Bechyně

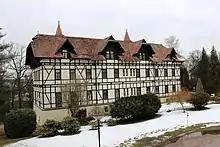
Libuše Spa House

Ceramic tradition in Bechyně began in 15th century by small pottery shops. This ceramic tradition has evolved from pottery to a big sanitary ceramic factory of Schweizer Keramik Holding AG Laufen company.